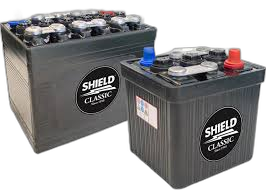
Waste category: battery